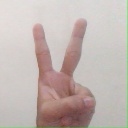
अक्षर: क